Mark Johnson (footballer)

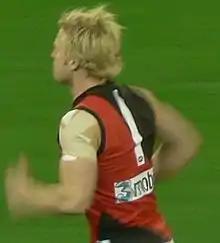
Playing for Essendon during the 2007 AFL Season

Johnson was elevated from the Essendon rookie list in 1998, playing his first game in 1999. He was part of the 2000 premiership side, and won the W.S. Crichton Medal in 2002.